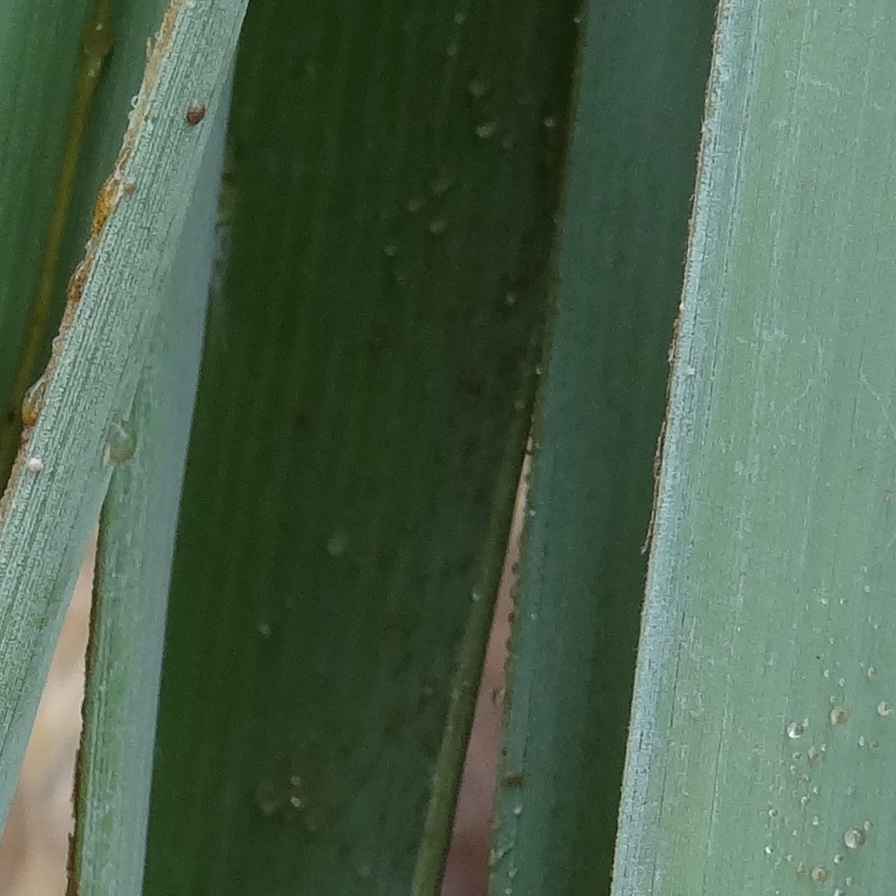
Label: Honey